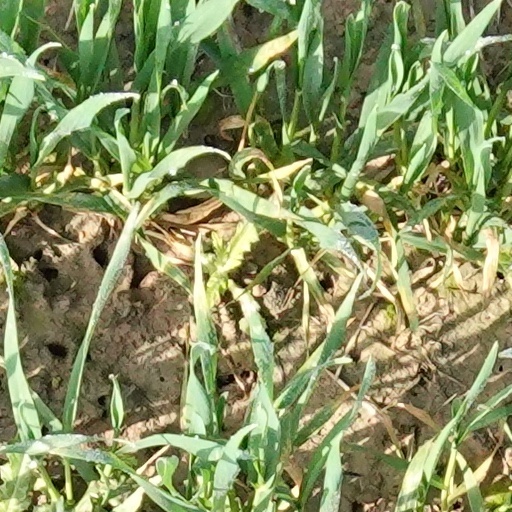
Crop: wheat